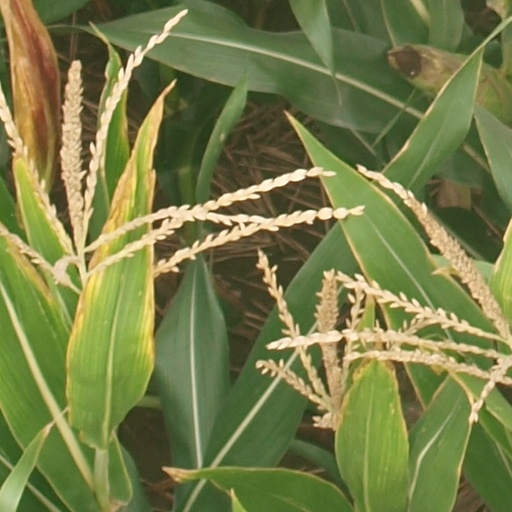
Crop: maize; corn